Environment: real
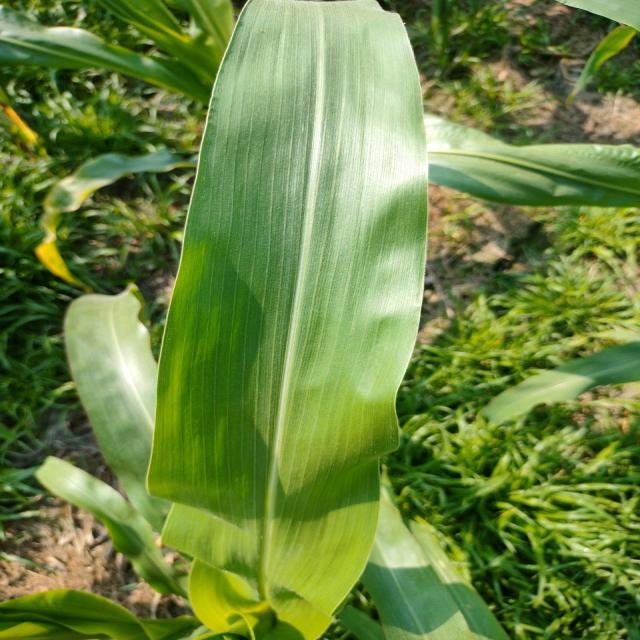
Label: healthy